Liloy National High School

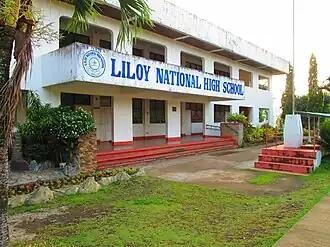
The Liloy National High School 2-story ESF Building.

Liloy National High School previously had three campuses, the main campus, another campus in Compra which is in the southern part of the town and is now a separate high school with the official name of Compra National High School, and in Patawag.